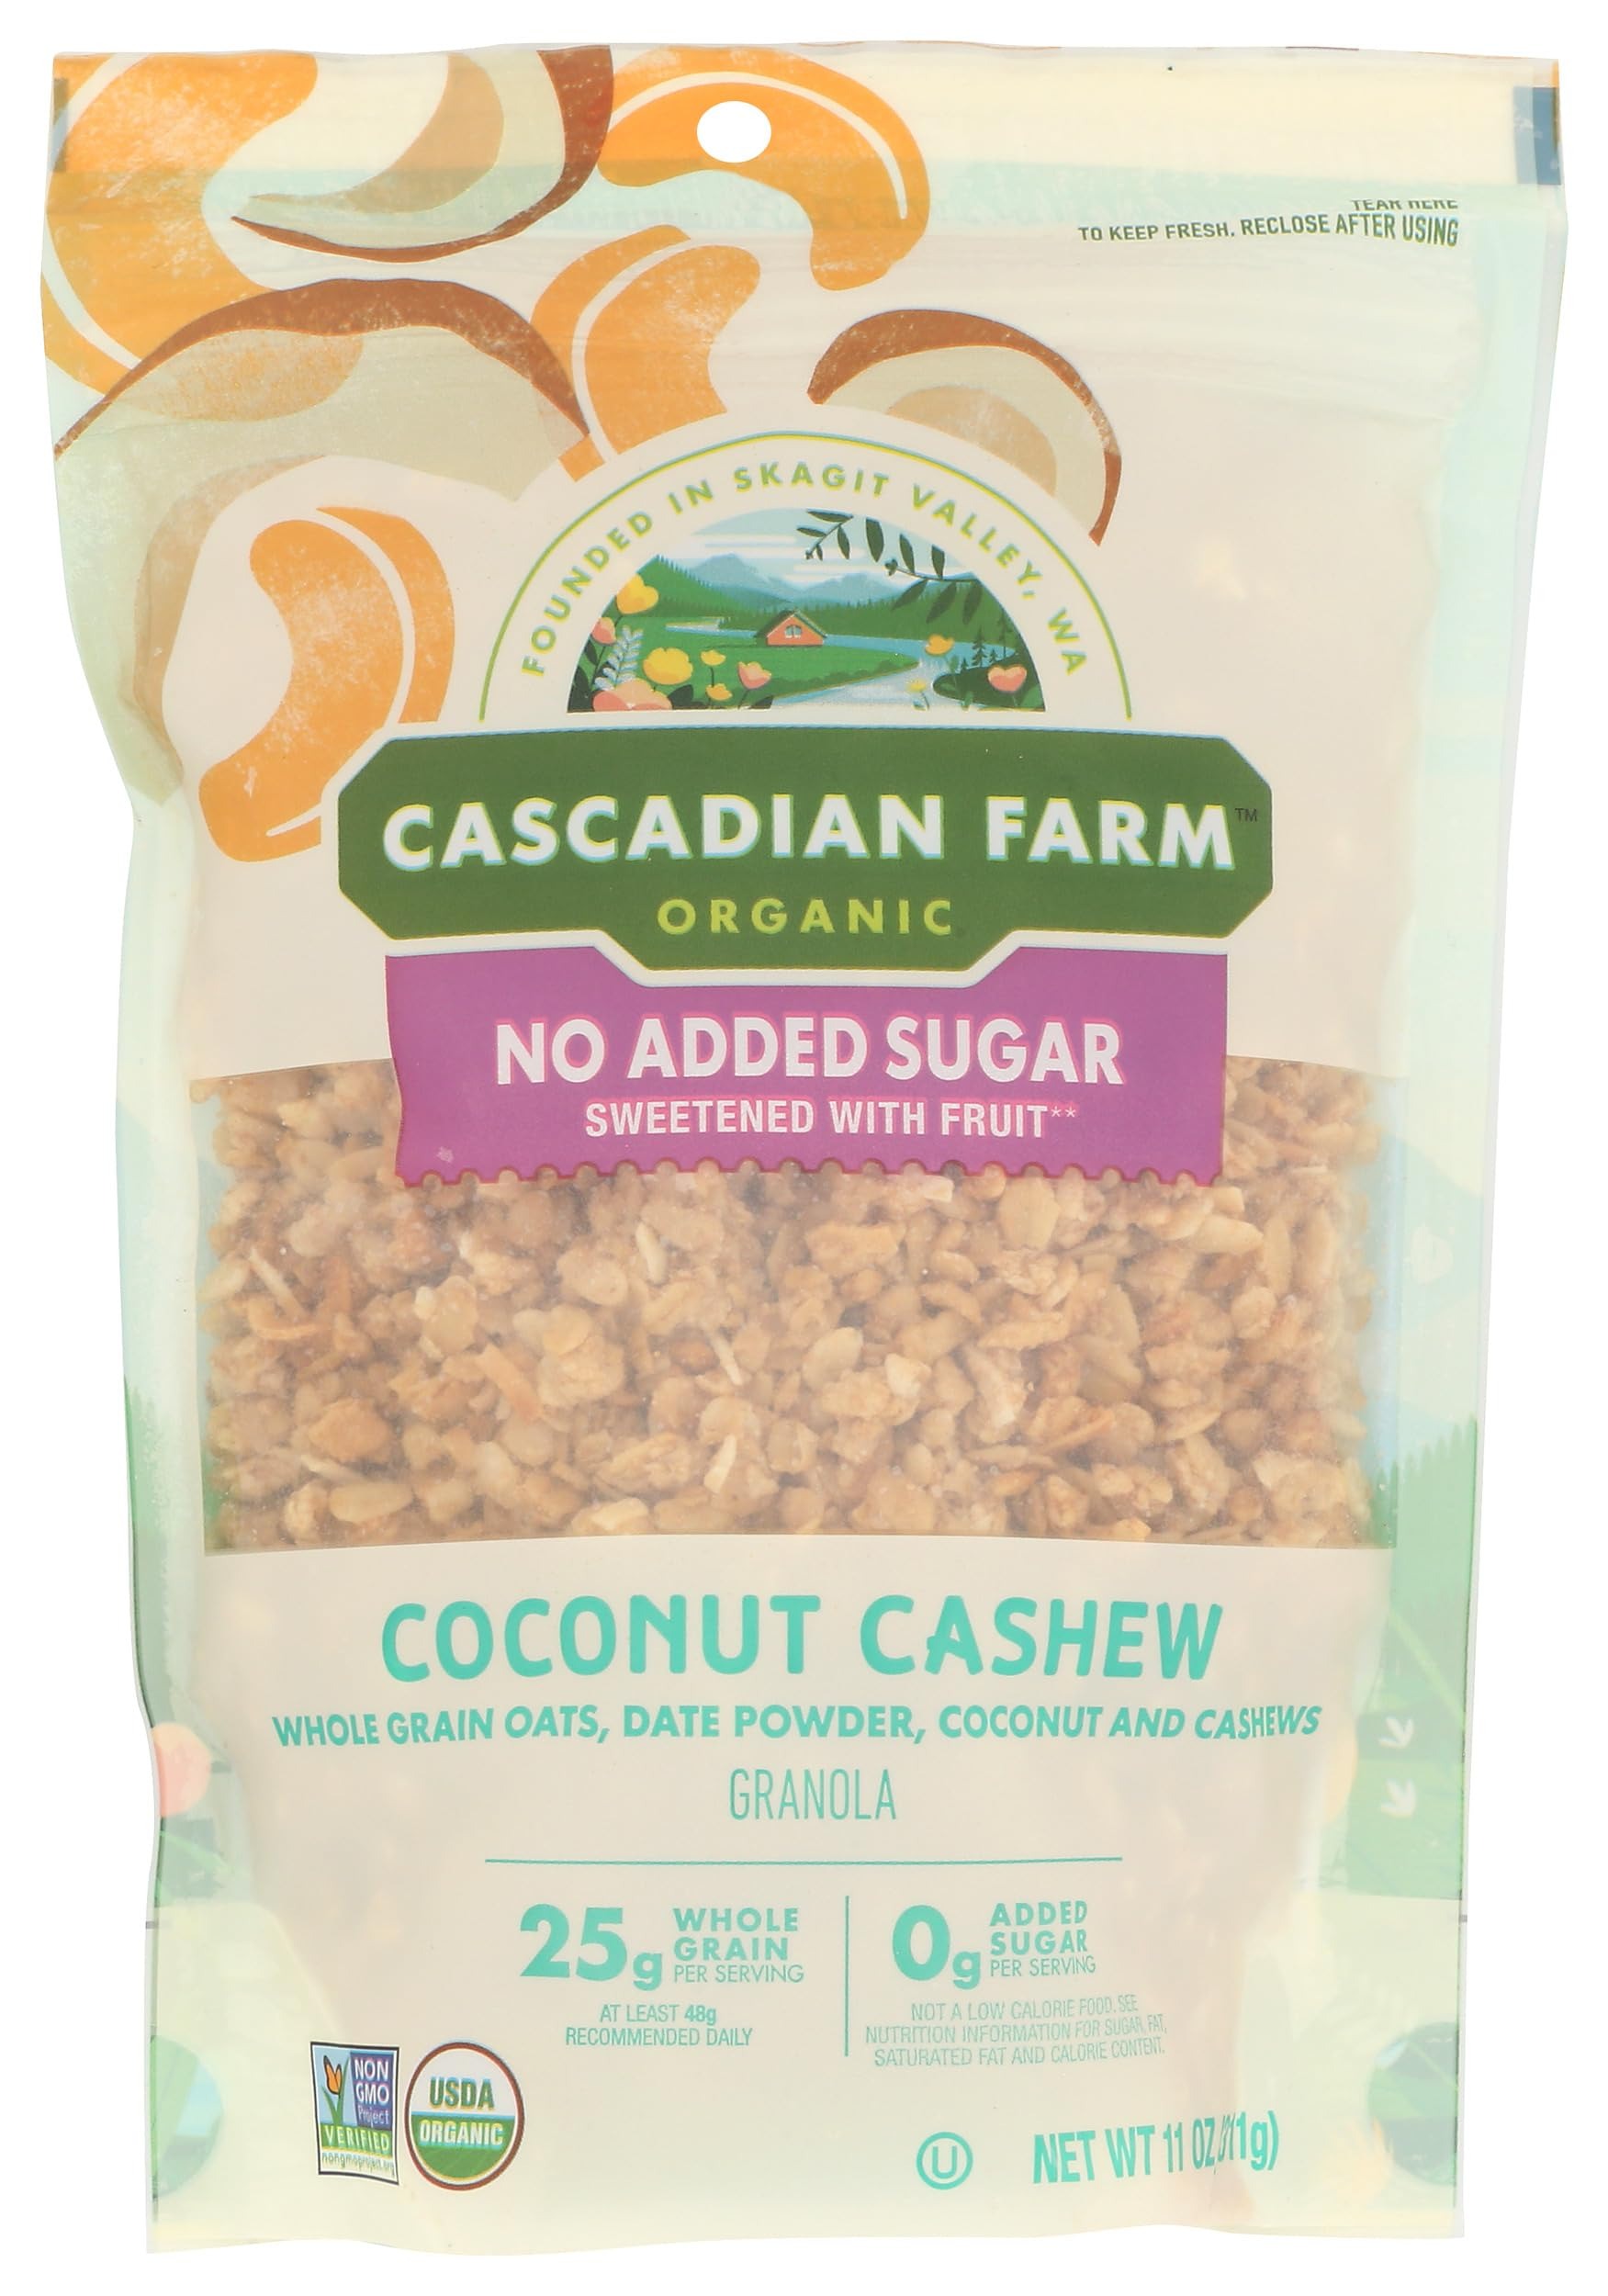
Item Name: Cascadian Farm Organic Coconut Cashew Granola Cereal, No Added Sugar, 11 Ounces (Pack Of 4)
Bullet Point: Cascadian Farm Organic Coconut Cashew Granola Cereal, No Added Sugar, 11 Ounces (Pack Of 4)
Value: 44.0
Unit: Ounce

Price: 8.3